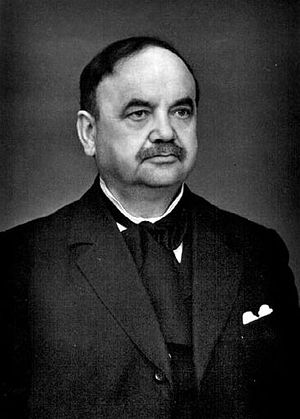
Jákup Dahl (provst)
Jákup Dahl, egentlig Jacob Dahl var provst på Færøerne og bibeloversætter. Han skrev også den første skolebog til undervisning i færøsk. Politisk set var han forkæmper for nationalbevægelsen. Provst Dahl spillede en afgørende rolle for indførelsen af færøsk som kirkesprog omfattende både færøsk prædiken, liturgi og salmesang.